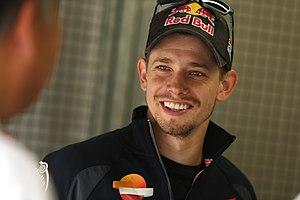
Photo 2013 de face de Casey Stoner, pilote MotoGP Honda
LCR Team est une équipe de courses de motos qui participe actuellement au Championnat du Monde MotoGP sous le nom de LCR Honda CASTROL / LCR Honda IDEMITSU et en Coupe du monde de MotoE sous le nom LCR E-Team. L'équipe a été fondée en 1996 par le pilote italien Lucio Cecchinello.